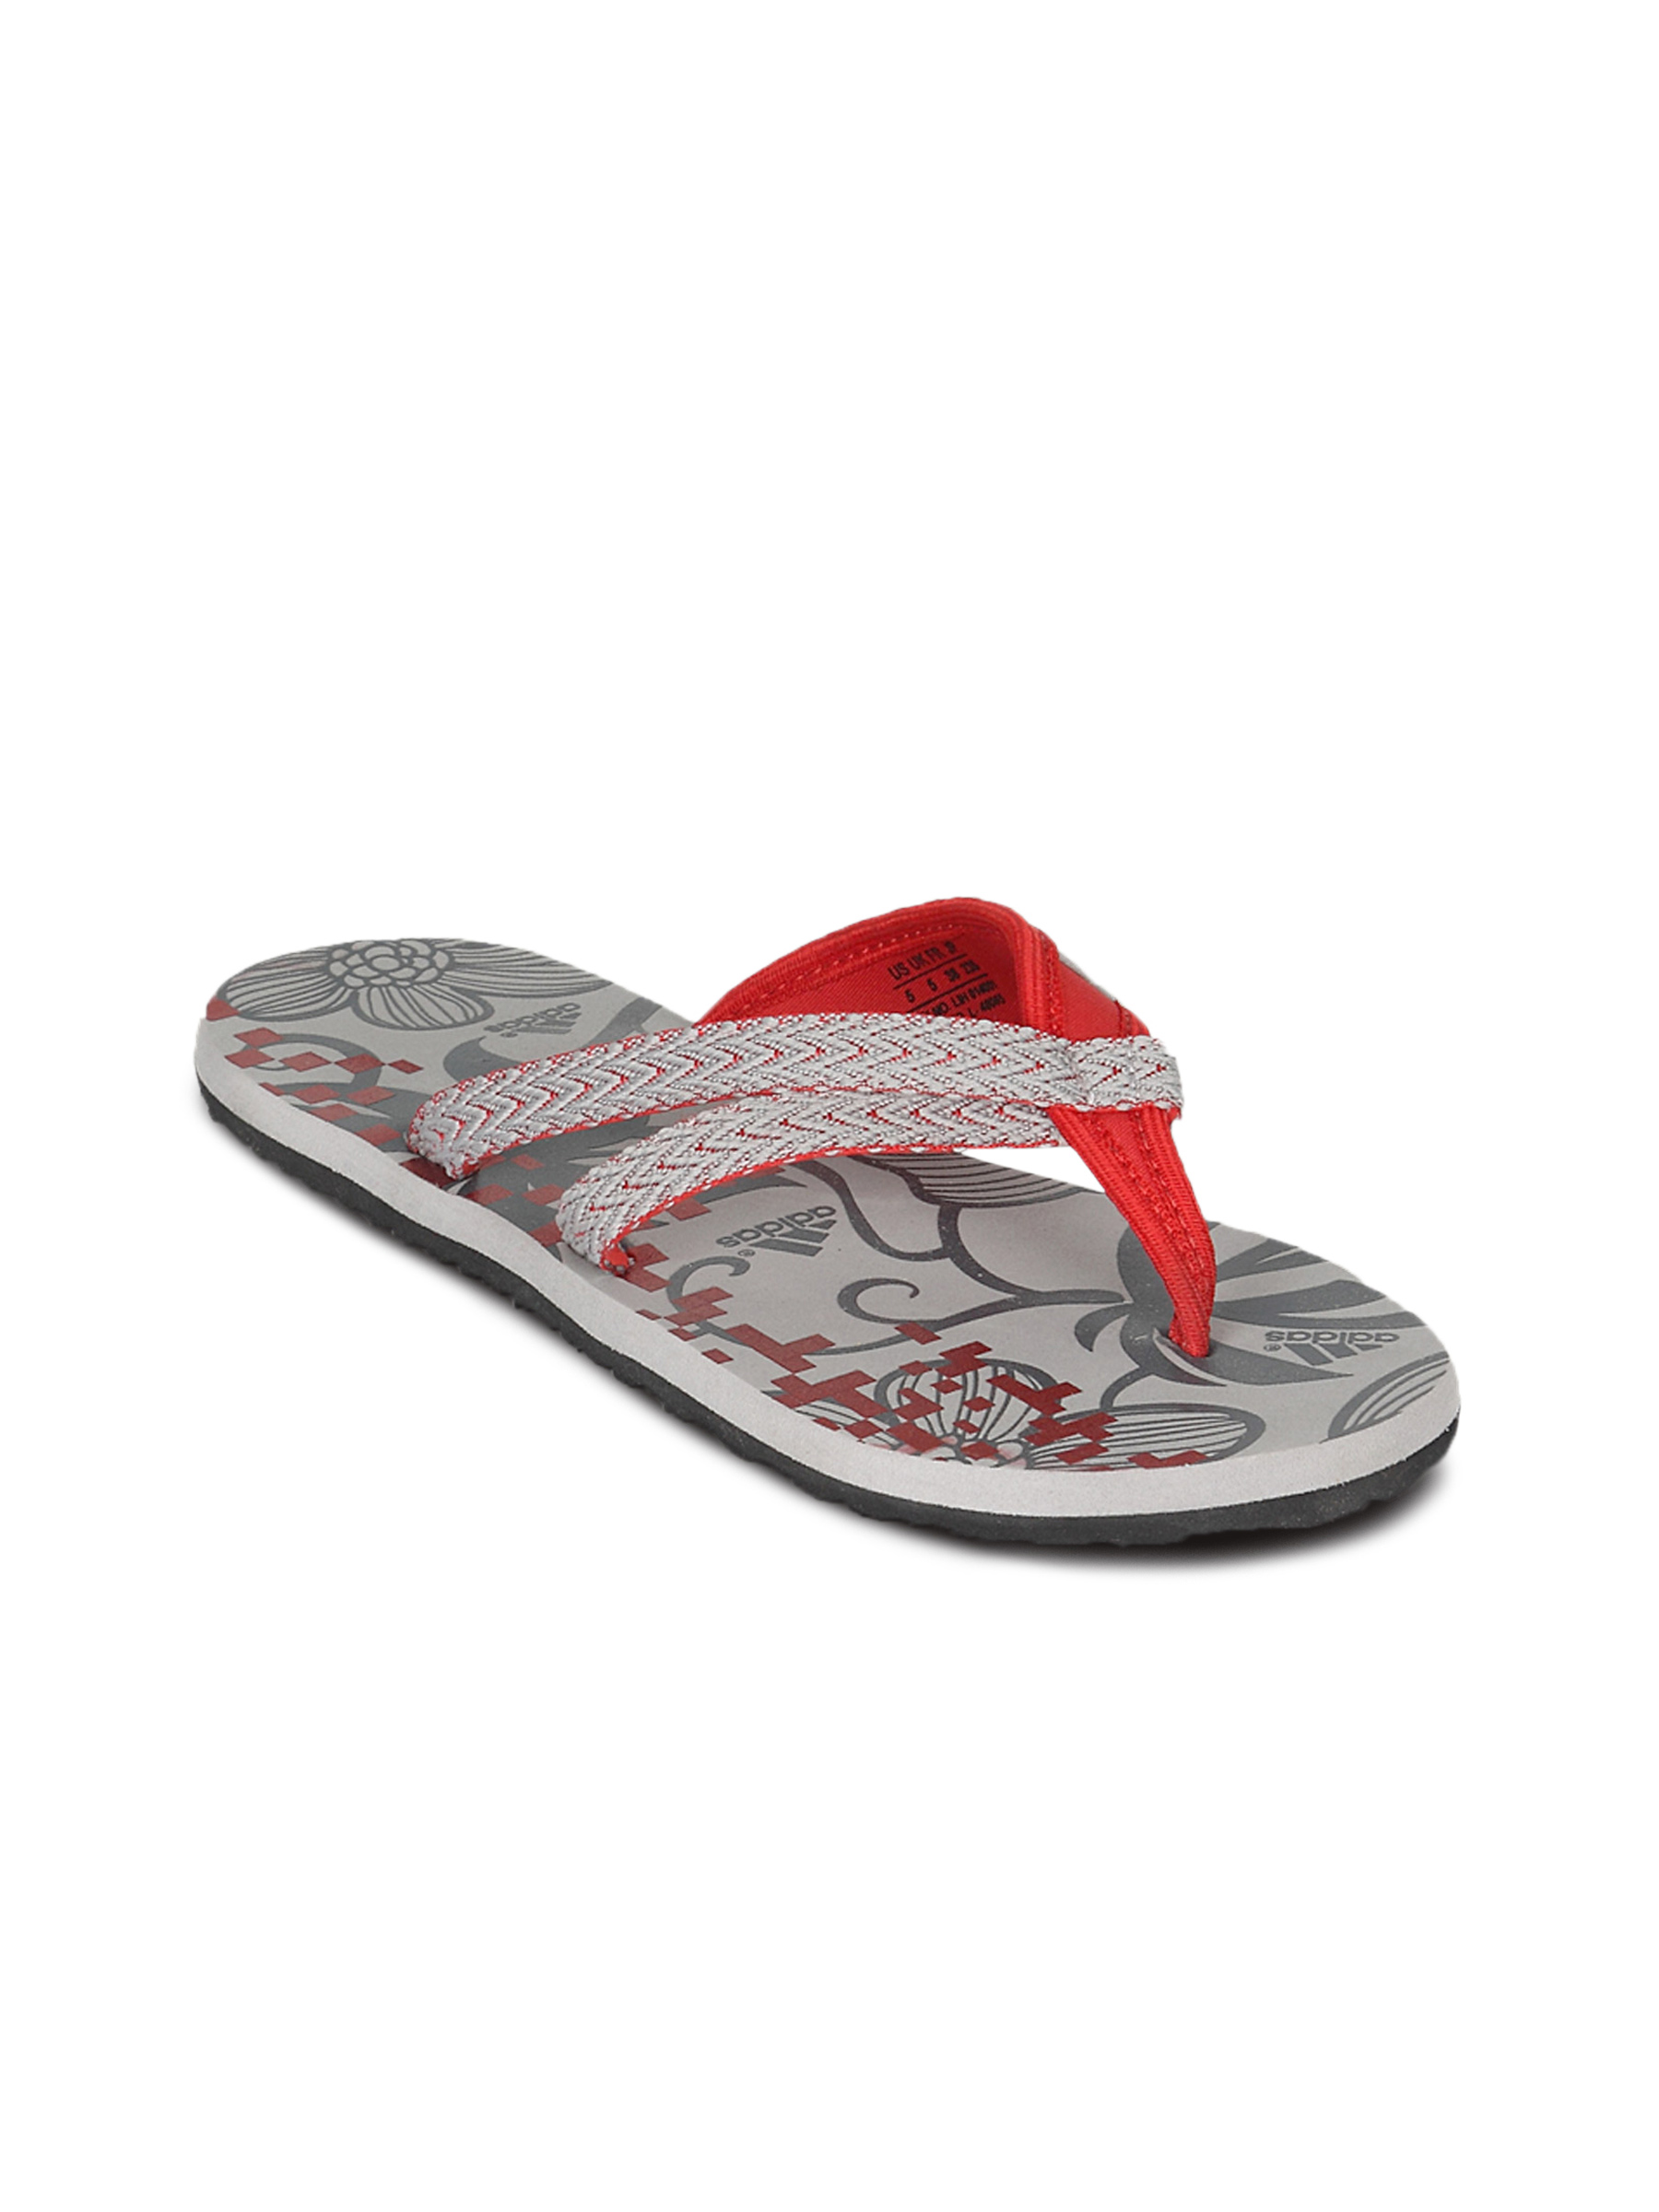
ADIDAS Unisex Adi Pixel Silver Flip Flop
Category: Footwear / Flip Flops / Flip Flops
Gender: Unisex
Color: Silver
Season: Fall 2012
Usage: Casual